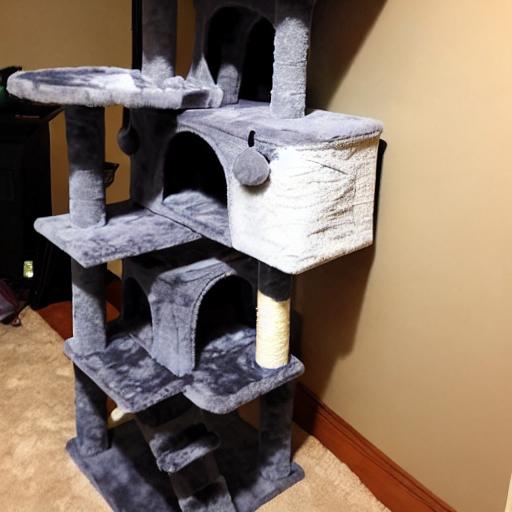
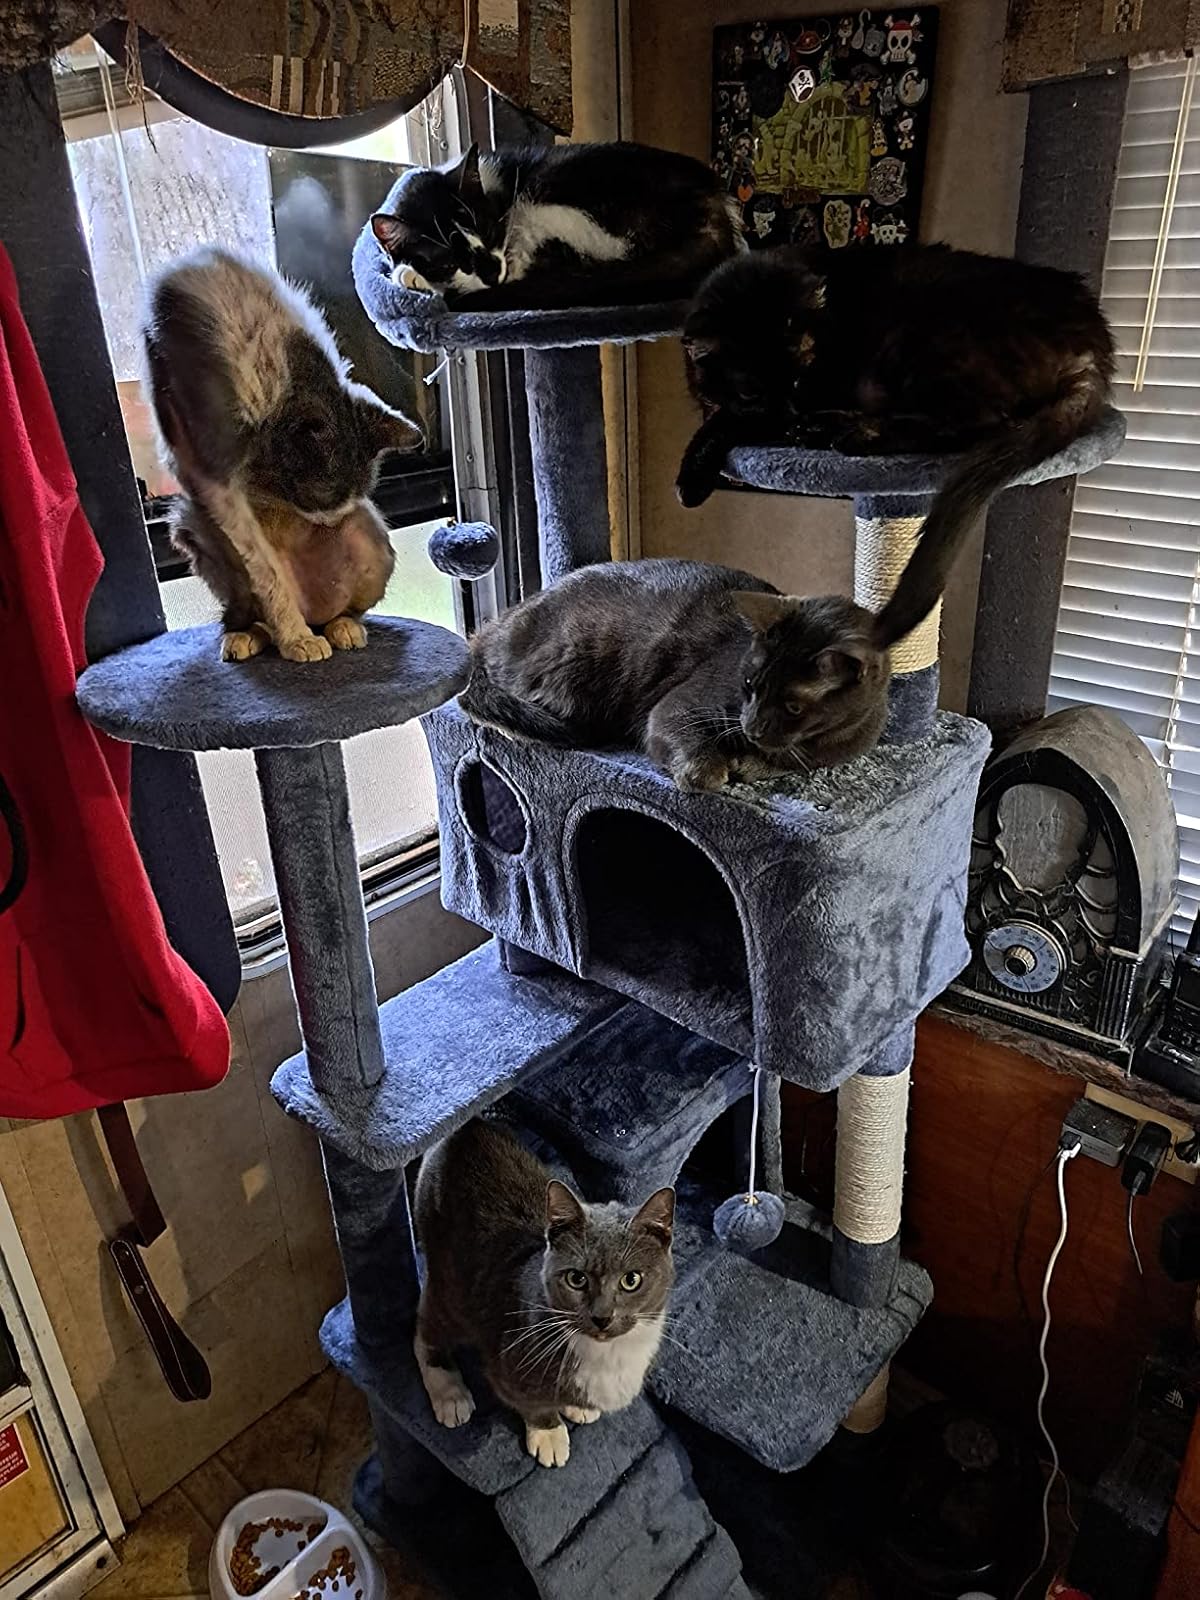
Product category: items_cat tree
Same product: no